Larry Dixon (fantasy artist)

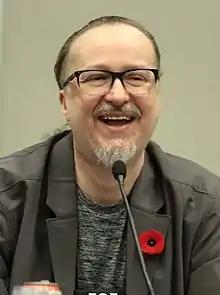
Larry Dixon at the 2018 Phoenix Comic Fest

Dixon, the son of a Delta Force career commando, studied at The North Carolina School of the Arts and at Savannah College of Art & Design. In 1992, he married fantasy author Mercedes Lackey; they live in the Tulsa, Oklahoma area. Dixon, a sports car enthusiast, is also a storm spotter and volunteer firefighter.